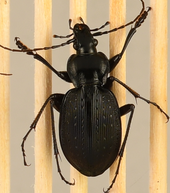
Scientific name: Carabus goryi
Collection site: Great Smoky Mountains National Park NEON (GRSM), plot GRSM_012